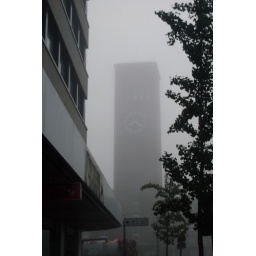
Duesseldorf Hauptbahnhof clock tower in the fog.